Systems of Survival

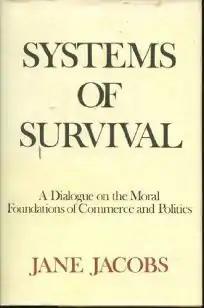
First edition cover

Systems of Survival: A Dialogue on the Moral Foundations of Commerce and Politics is a 1992 book written by American urban activist Jane Jacobs.